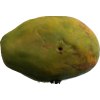
Label: papaya